Breton Women at a Pardon

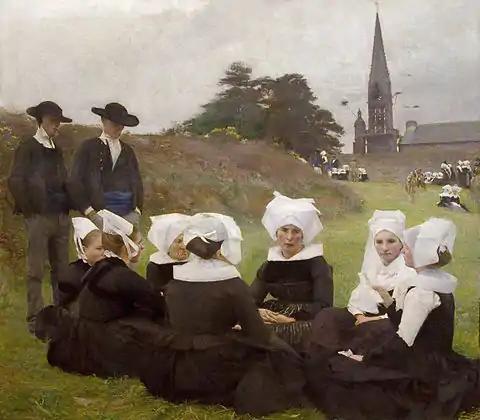
Pascal Dagnan-Bouveret, "Les Bretonnes au Pardon", 1887. 125.1 x 141.1 cm., (49.3 in × 55.6 in), Museu Calouste Gulbenkian, Lisbon

Breton Women at a Pardon (French: Les Bretonnes au Pardon) is an 1887 oil on canvas by the French academic painter Pascal Dagnan-Bouveret. It shows seven women sitting on grass in a churchyard waiting for a ceremony to begin. The painting is composed of sombre tones, and the women have a serene calmness and a demeanour described as the embodiment of "simplicity and piety".